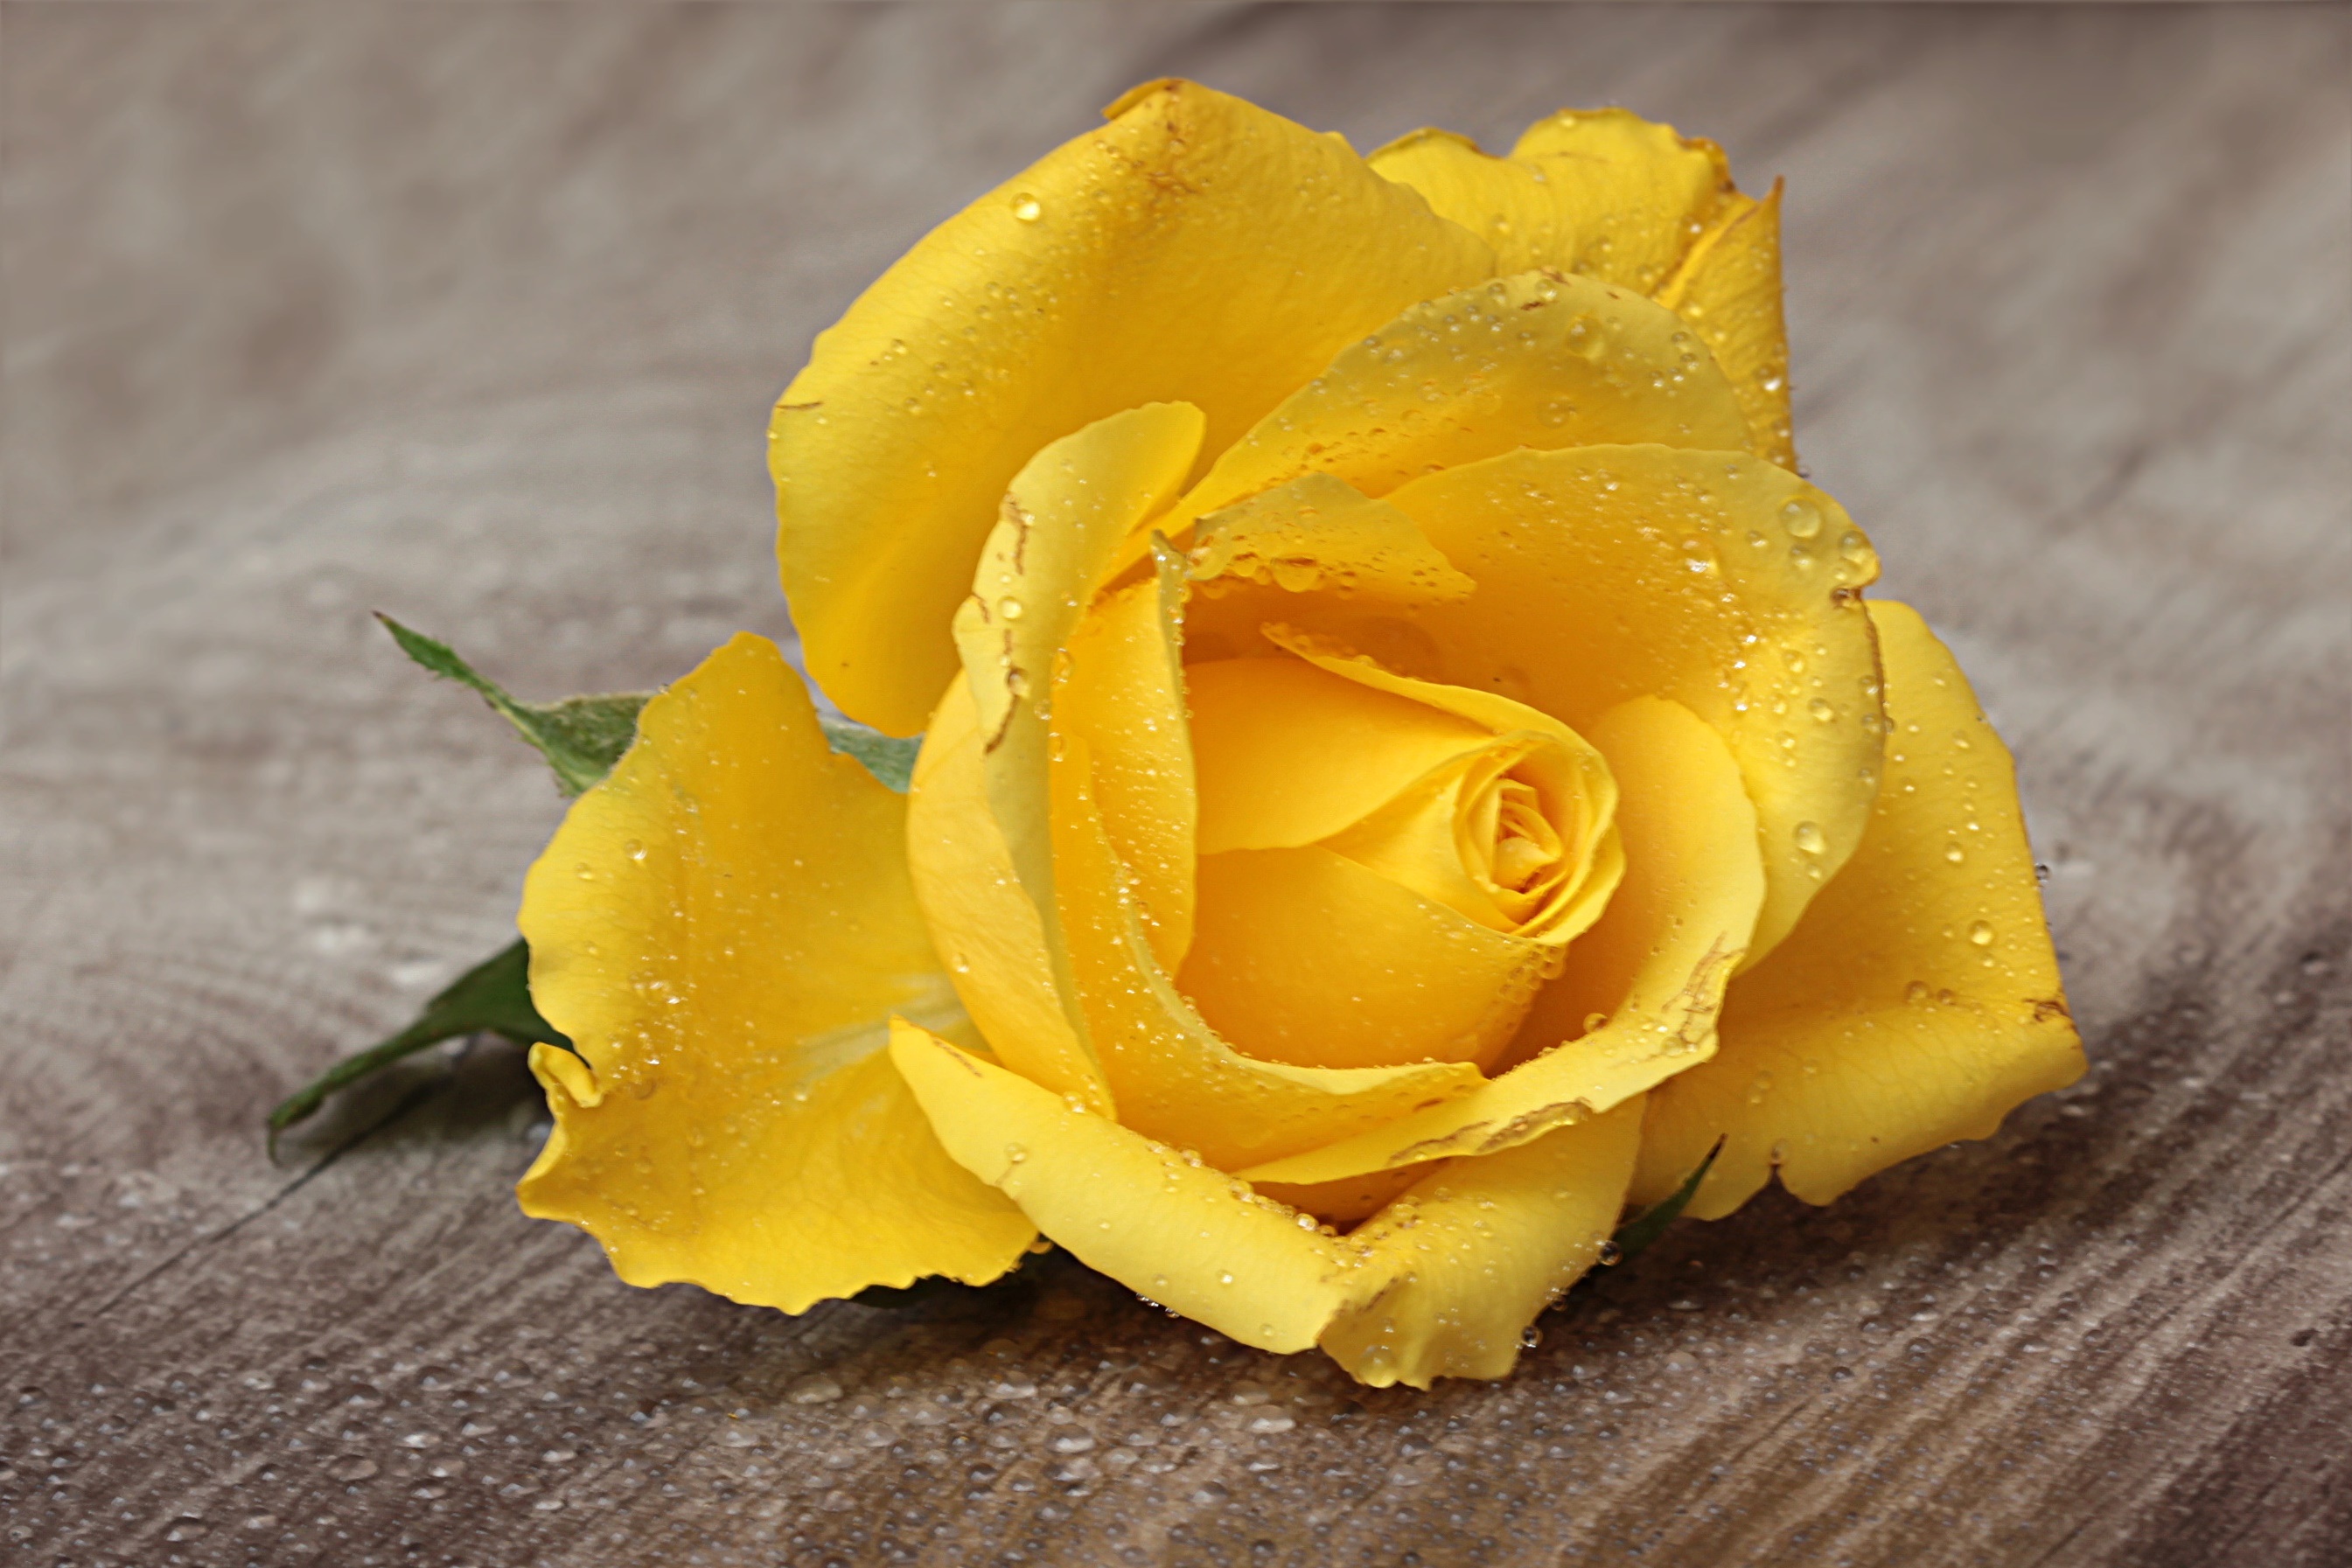
blossom, plant, flower, petal, bloom, rose, yellow, flora, still life, close up, floribunda, macro photography, flowering plant, garden roses, rose family, land plant, austrian briar, latin pink